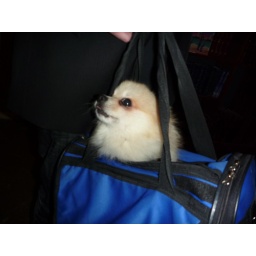
dog in a bag